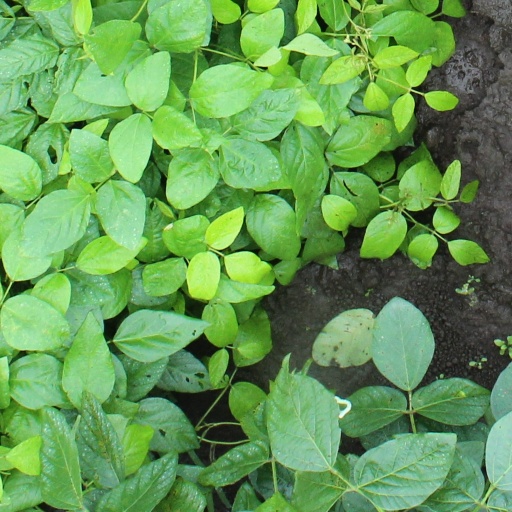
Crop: soybean